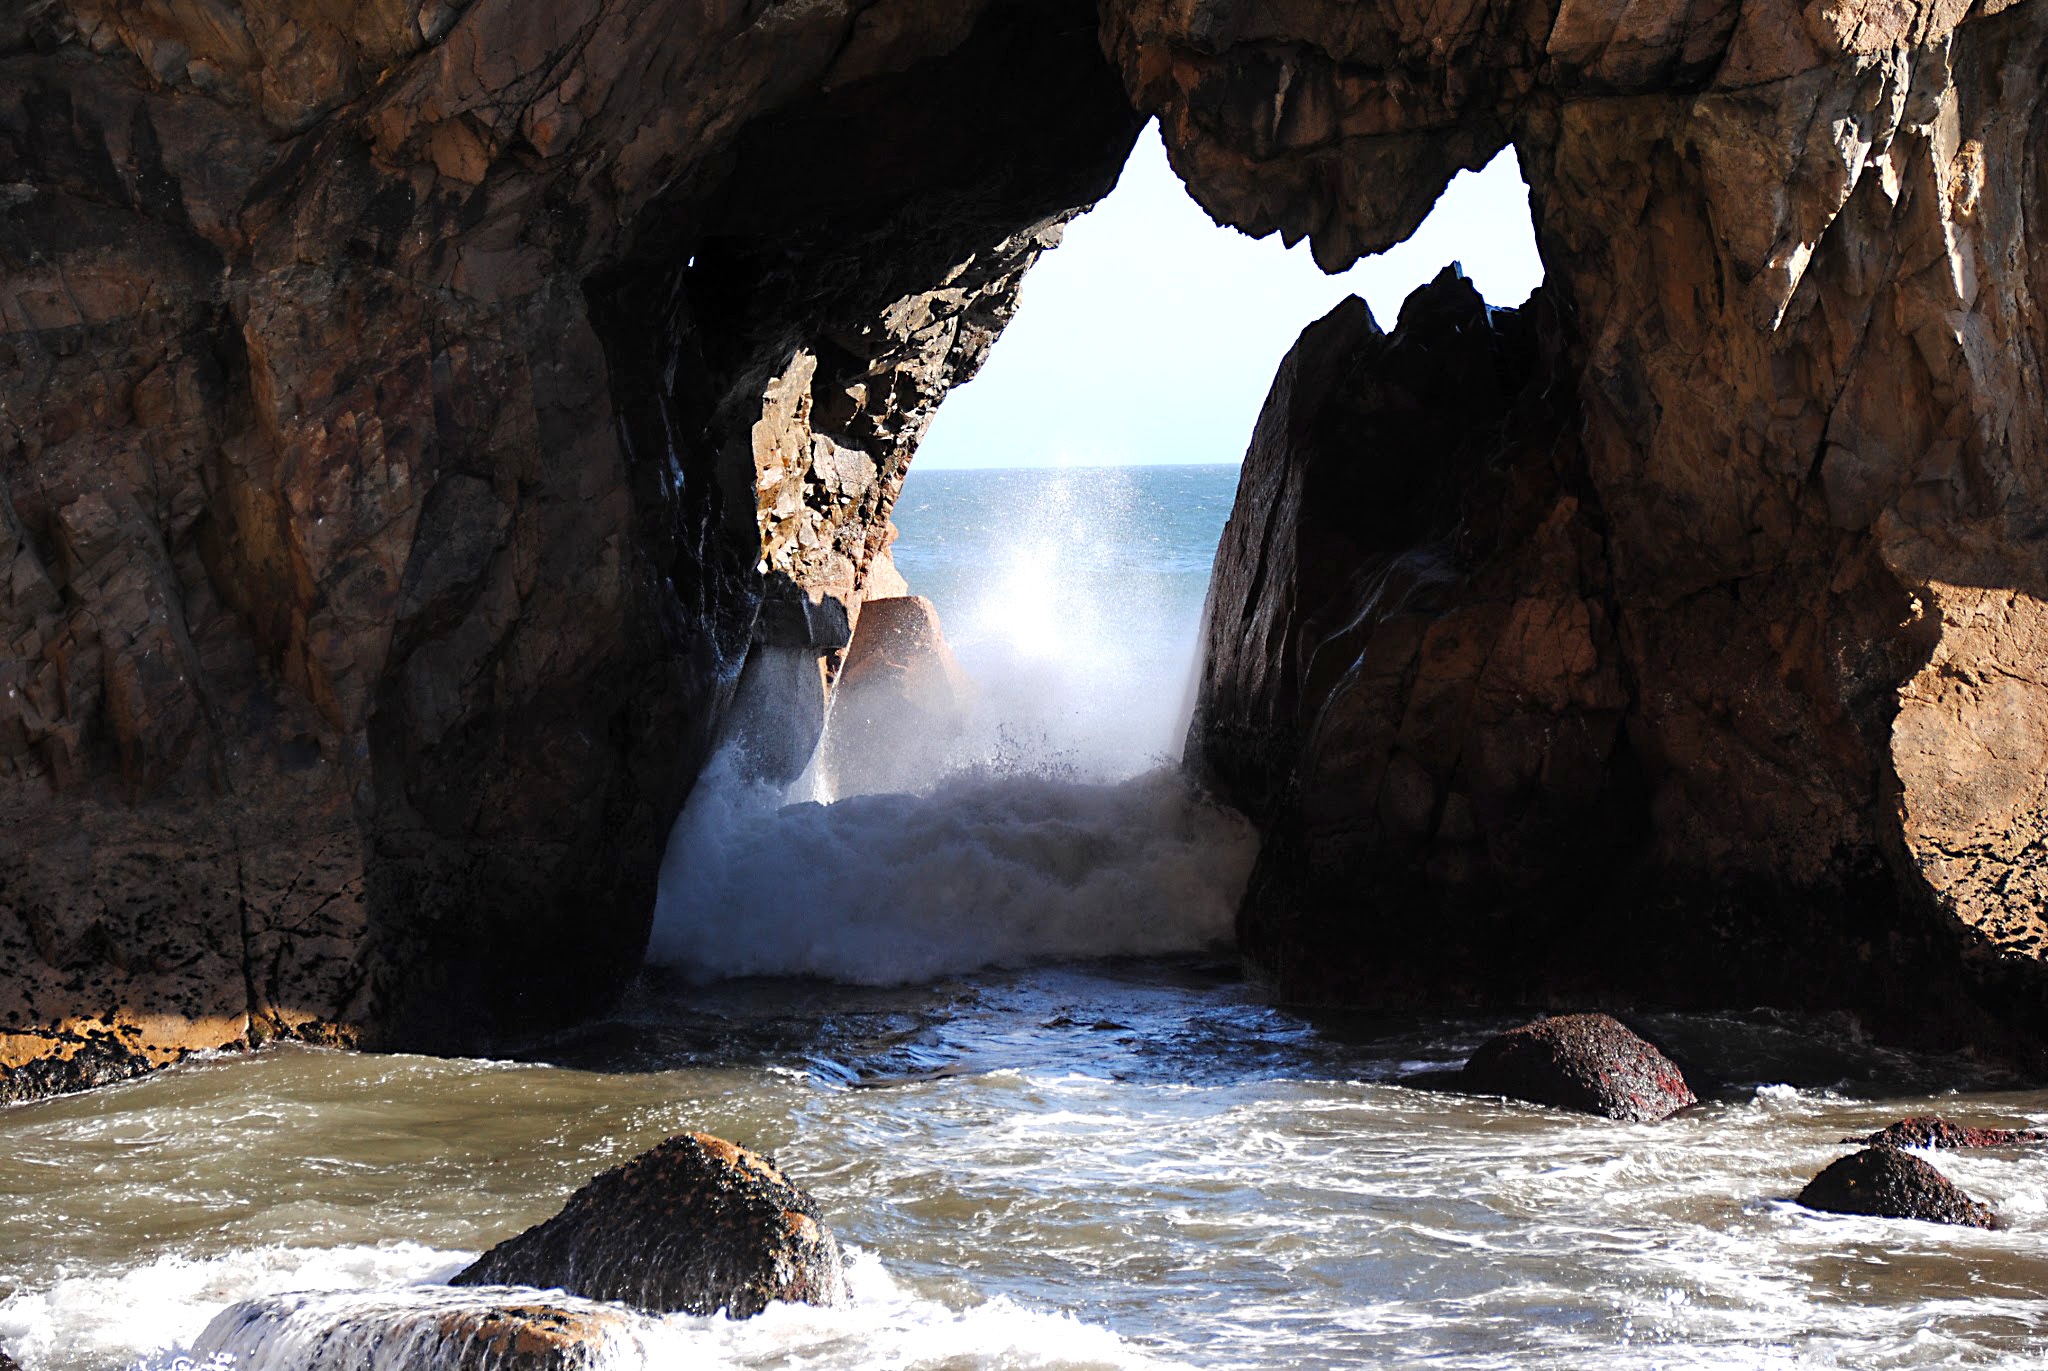
sea, coast, water, nature, rock, ocean, wave, river, summer, formation, idyllic, surf, cave, goal, portugal, atlantic, wadi, landform, sea cave, geographical feature